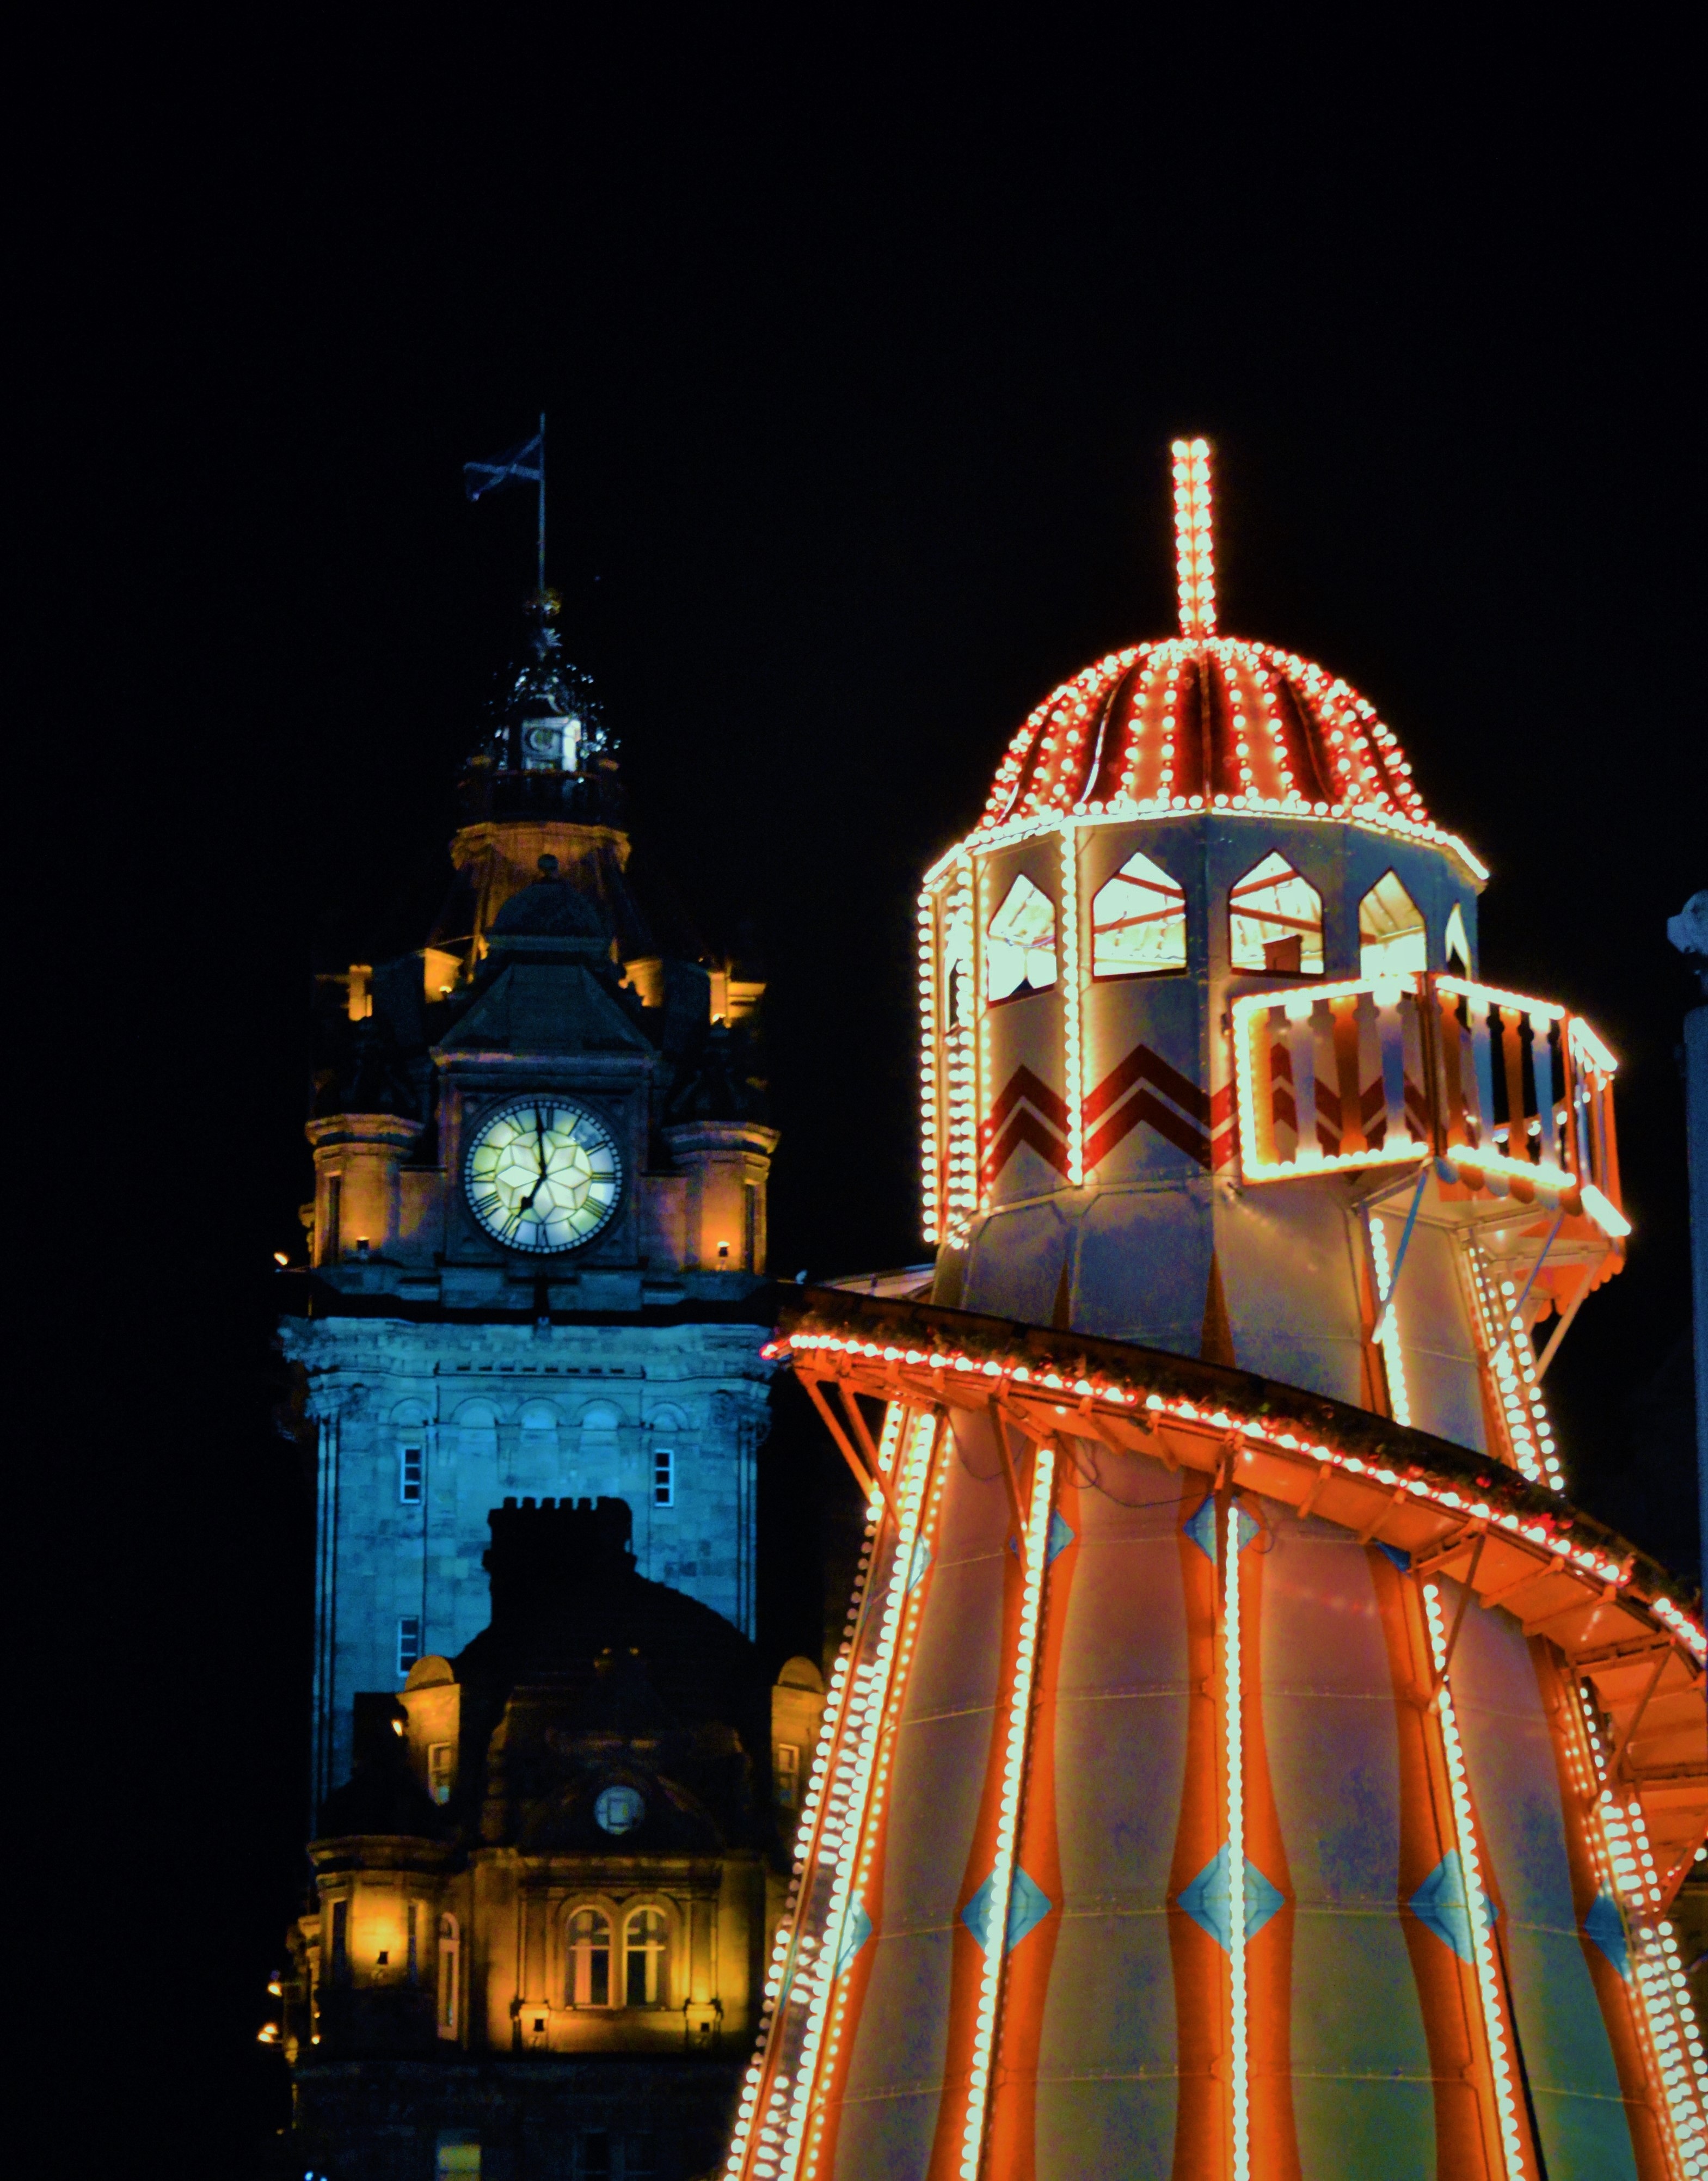
outdoor, winter, night, city, travel, europe, evening, tower, landmark, cathedral, christmas, place of worship, uk, scotland, european, britain, scottish, edinburgh, xmas, night photography